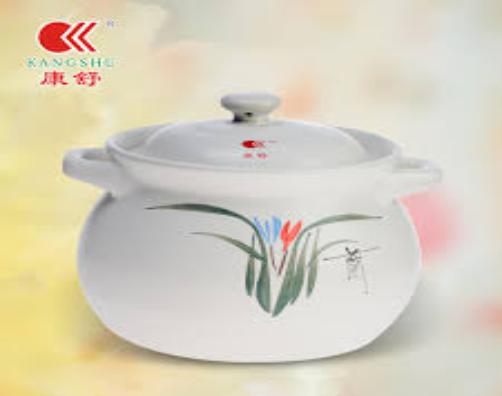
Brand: kangshu
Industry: Others